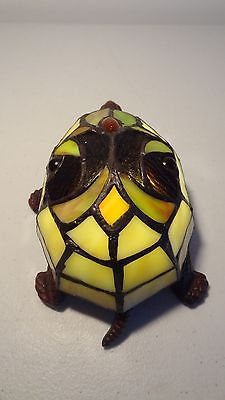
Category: lamp